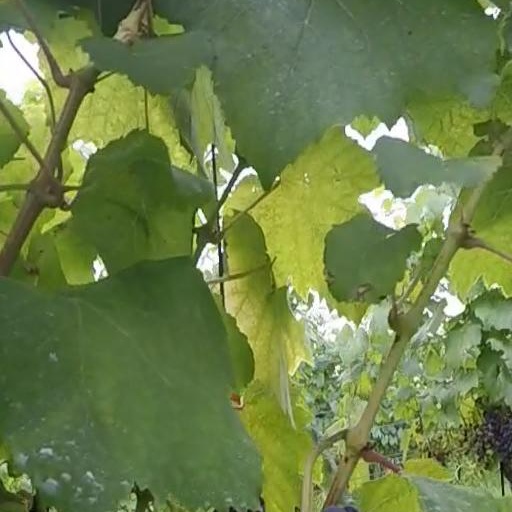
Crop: grape